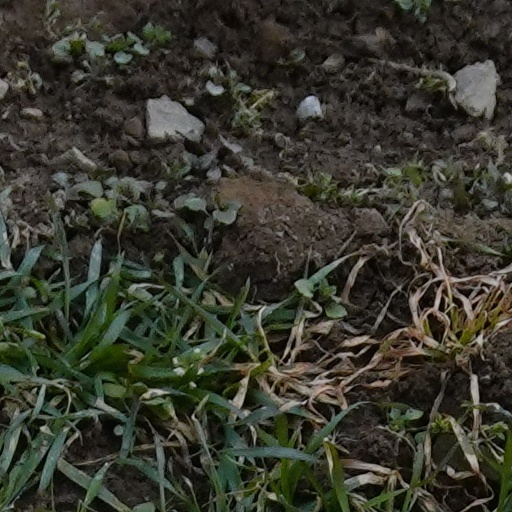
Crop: wheat